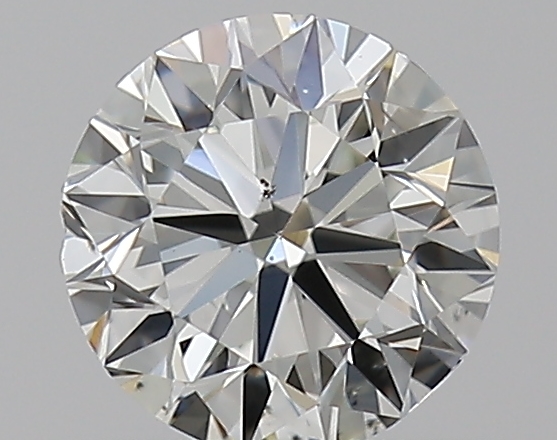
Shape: round
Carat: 0.5
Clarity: VS2
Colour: J
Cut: VG
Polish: EX
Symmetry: GD
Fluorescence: F
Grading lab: GIA
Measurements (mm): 4.95 x 5.02 x 3.14